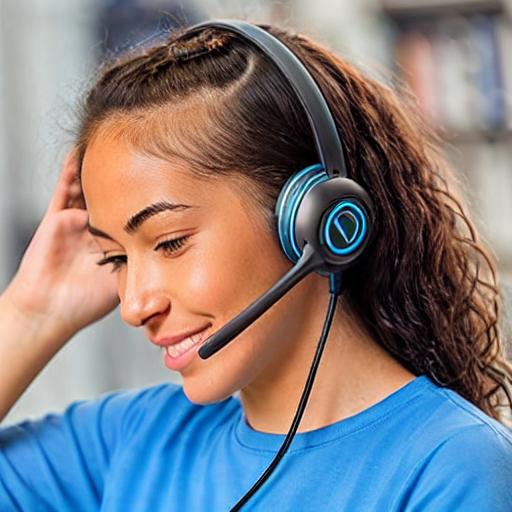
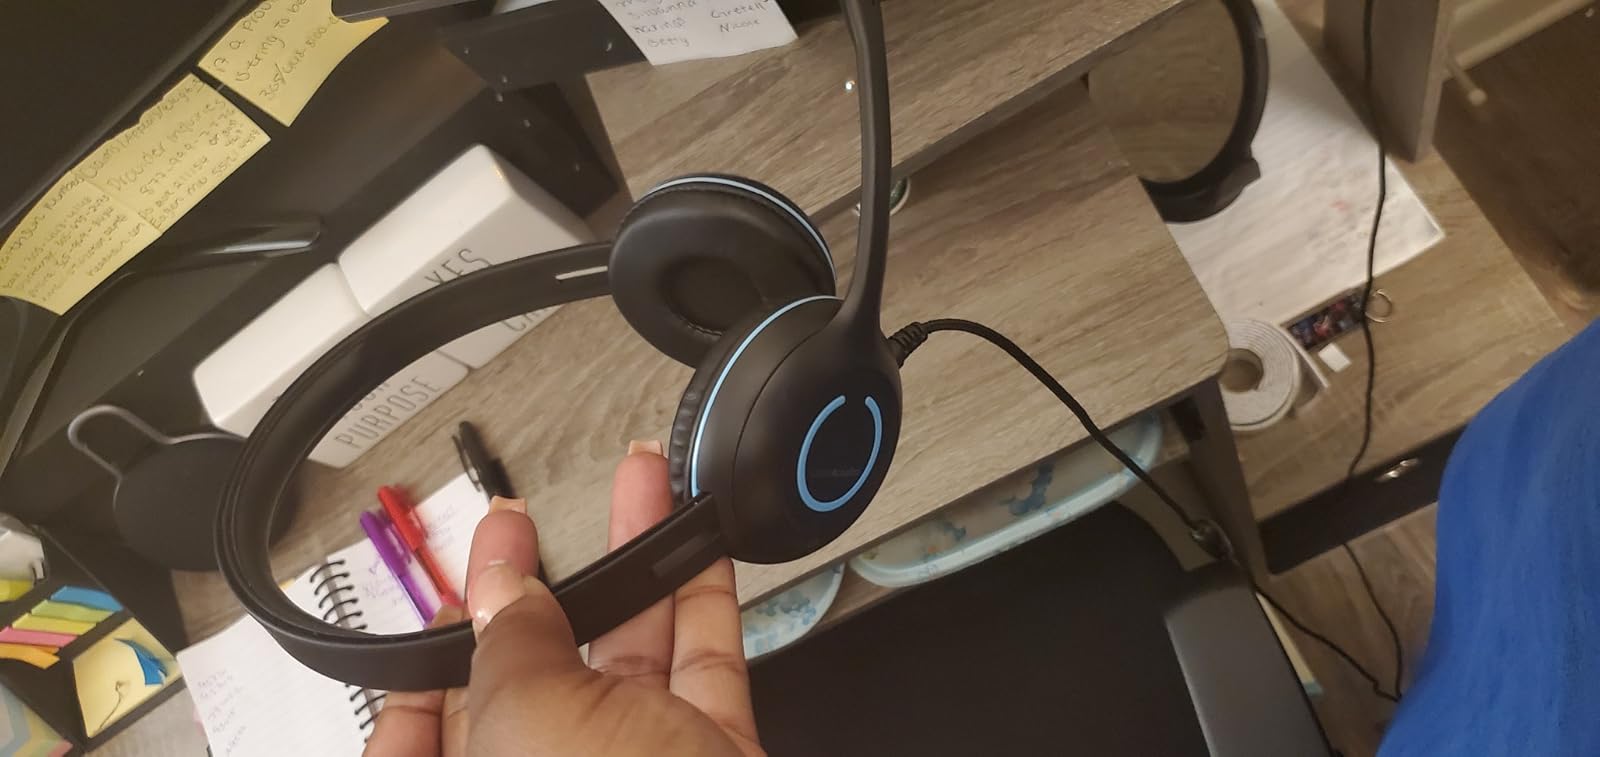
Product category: headphones
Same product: no